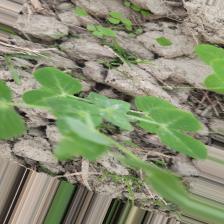
Label: Powdery Mildew